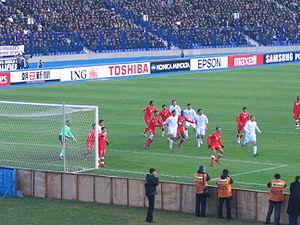
Joueurs de football attendant un coup de pied de coin (corner) durant un match de qualification pour la Coupe du monde de football 2010 (zone Asie)
L'Ouzbékistan, en forme longue la république d'Ouzbékistan, en ouzbek Oʻzbekiston, Ўзбекистон et Oʻzbekiston Respublikasi, Ўзбекистон Республикаси, et en russe Узбекистан et Республика Узбекистан, est un pays d'Asie centrale de plus de 31 millions d'habitants, ancienne république soviétique, État indépendant depuis le 31 août 1991, entouré par le Kazakhstan à l'ouest- nord-ouest et au nord, le Kirghizistan à l'est, le Tadjikistan au sud-est, l'Afghanistan au sud-sud-est et le Turkménistan au sud-ouest. Sa capitale est Tachkent, métropole de 2,7 millions d'habitants.
L'équipe de Bahreïn de football est constituée par une sélection des meilleurs joueurs bahreïniens sous l'égide de la Fédération de Bahreïn de football.
Les qualifications pour la Coupe du monde 2010 de football mettent aux prises 203 équipes nationales afin de qualifier 32 formations pour disputer la phase finale qui se jouera en Afrique du Sud.
Les éliminatoires de la zone Asie pour la Coupe du monde 2010 sont organisées dans le cadre de la Confédération asiatique de football et concernent 43 sélections nationales pour 4 ou 5 places qualificatives.